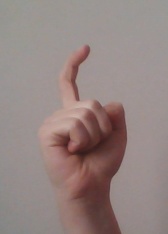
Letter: ra